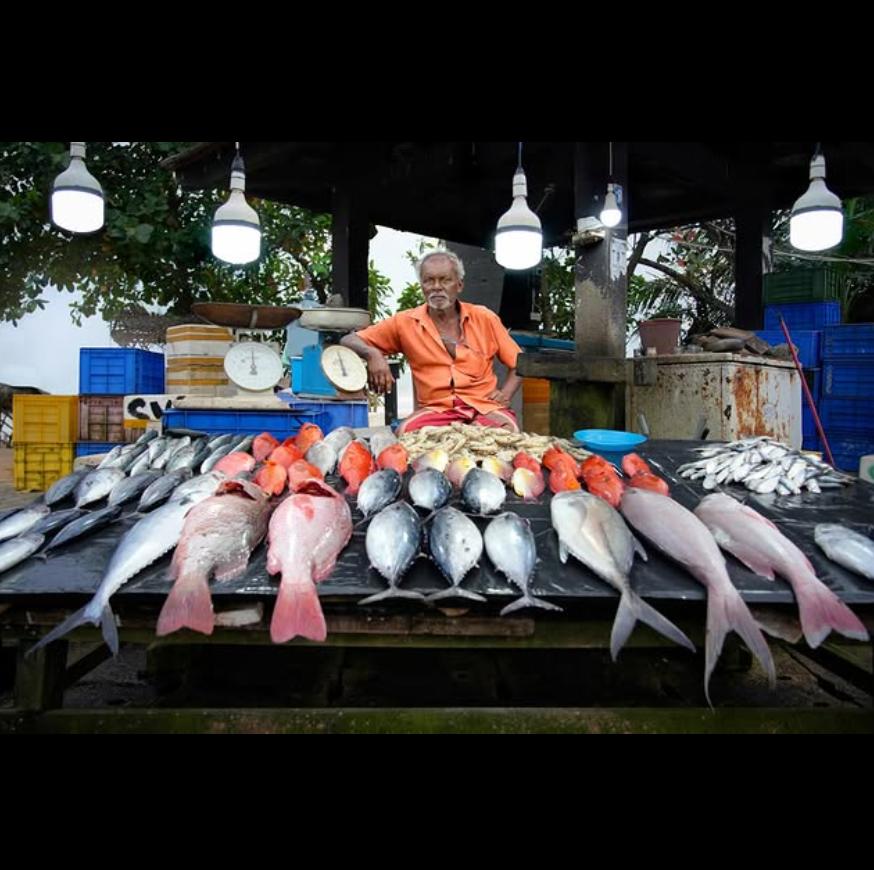
Samaki warefu kwa wafupi wamewekwa juu ya meza. Muuzaji aliyevaa shati ya rangi ya machungwa yupo kando. Taa za nyeupe zinawaka.